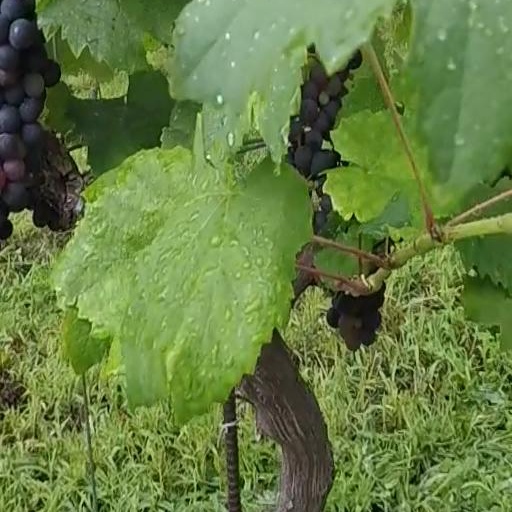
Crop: grape